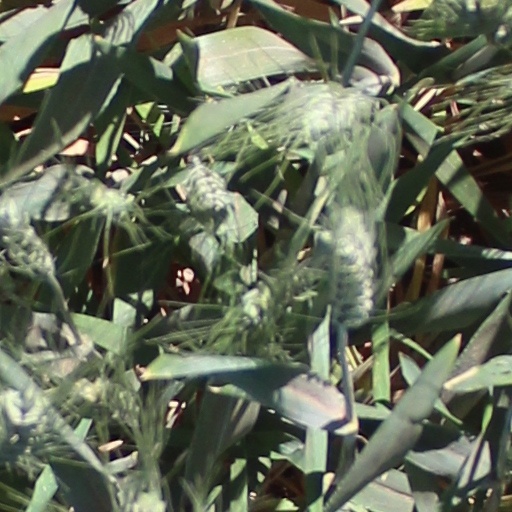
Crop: wheat